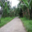
Label: road